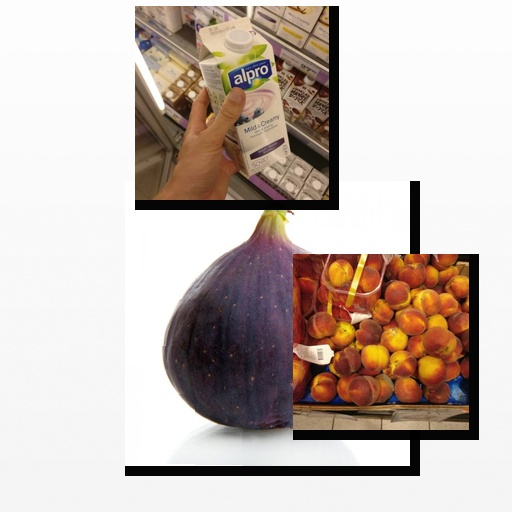
Food items: peach, blueberry_soy_yogurt, fig